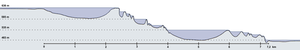
Le parc national des lacs de Plitvice est un parc national de Croatie, qui se situe à mi-chemin entre les villes de Zagreb et Zadar au sein d'un plateau karstique. C'est à la fois le plus ancien des parcs nationaux du sud de l'Europe et le plus étendu de Croatie. Il fut créé le 8 avril 1949 et ajouté sur la liste du patrimoine mondial de l'UNESCO en 1979.